Budapest

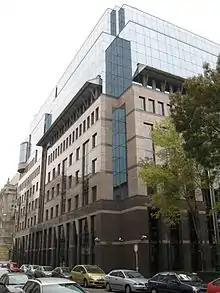
Budapest Stock Exchange at Liberty Square

Budapest, strategically placed at the centre of the Pannonian Basin, lies on an ancient route linking the hills of Transdanubia with the Great Plain. By road it is south-east of Vienna, south of Warsaw, south-west of Moscow, north of Athens, north-east of Rome, north-east of Milan, south-east of Prague, north-east of Zagreb, north-east of Split and north-west of Istanbul.